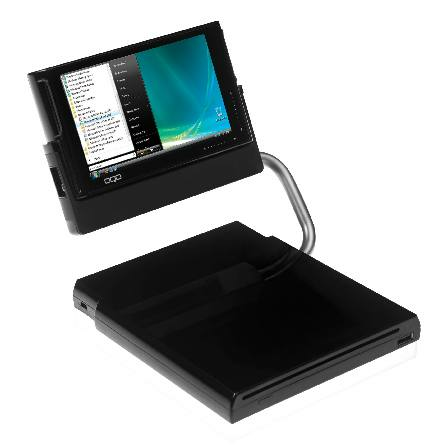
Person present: No